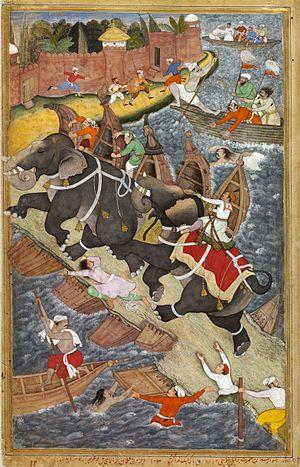
Basawan ou Basavan, était un peintre en miniature indienne de style Moghol Il était connu de ses contemporains comme un habile coloriste et un fin observateur de la nature humaine, ainsi que pour son usage du portrait dans les illustrations de l'Akbarnama, biographie officielle de l'empereur moghol Akbar, considéré comme une innovation dans l'art indien.